Al McWilliams

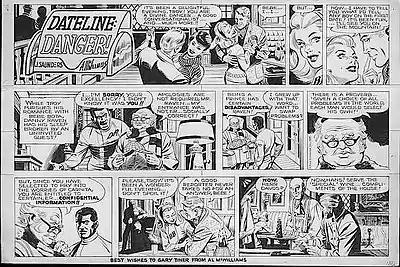
Original black-and-white art, signed "A. McWilliams" and inscribed "Al McWilliams", for the "Dateline: Danger!" color comic strip of Sunday, March 16, 1969. The series' co-star, Danny Raven, was the first African-American lead character of a comic strip.

McWilliams and writer John Saunders' "", which ran from 1968 to 1974, introduced the first African-American lead character of a comic strip, Danny Raven, co-star of this adventure series about two intelligence agents working undercover as reporters.